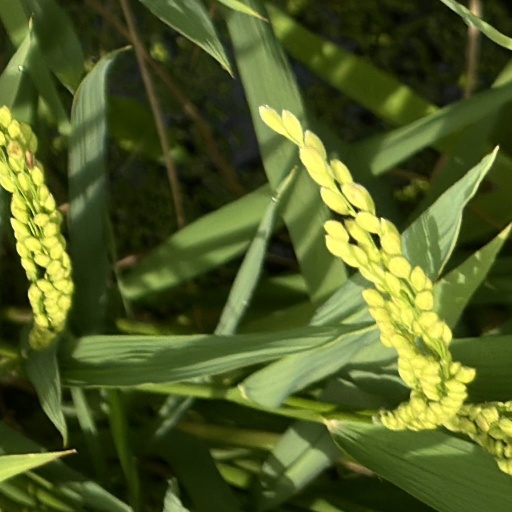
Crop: rice